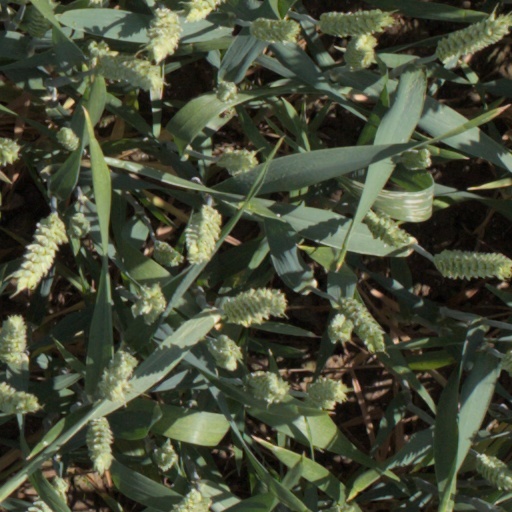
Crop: wheat